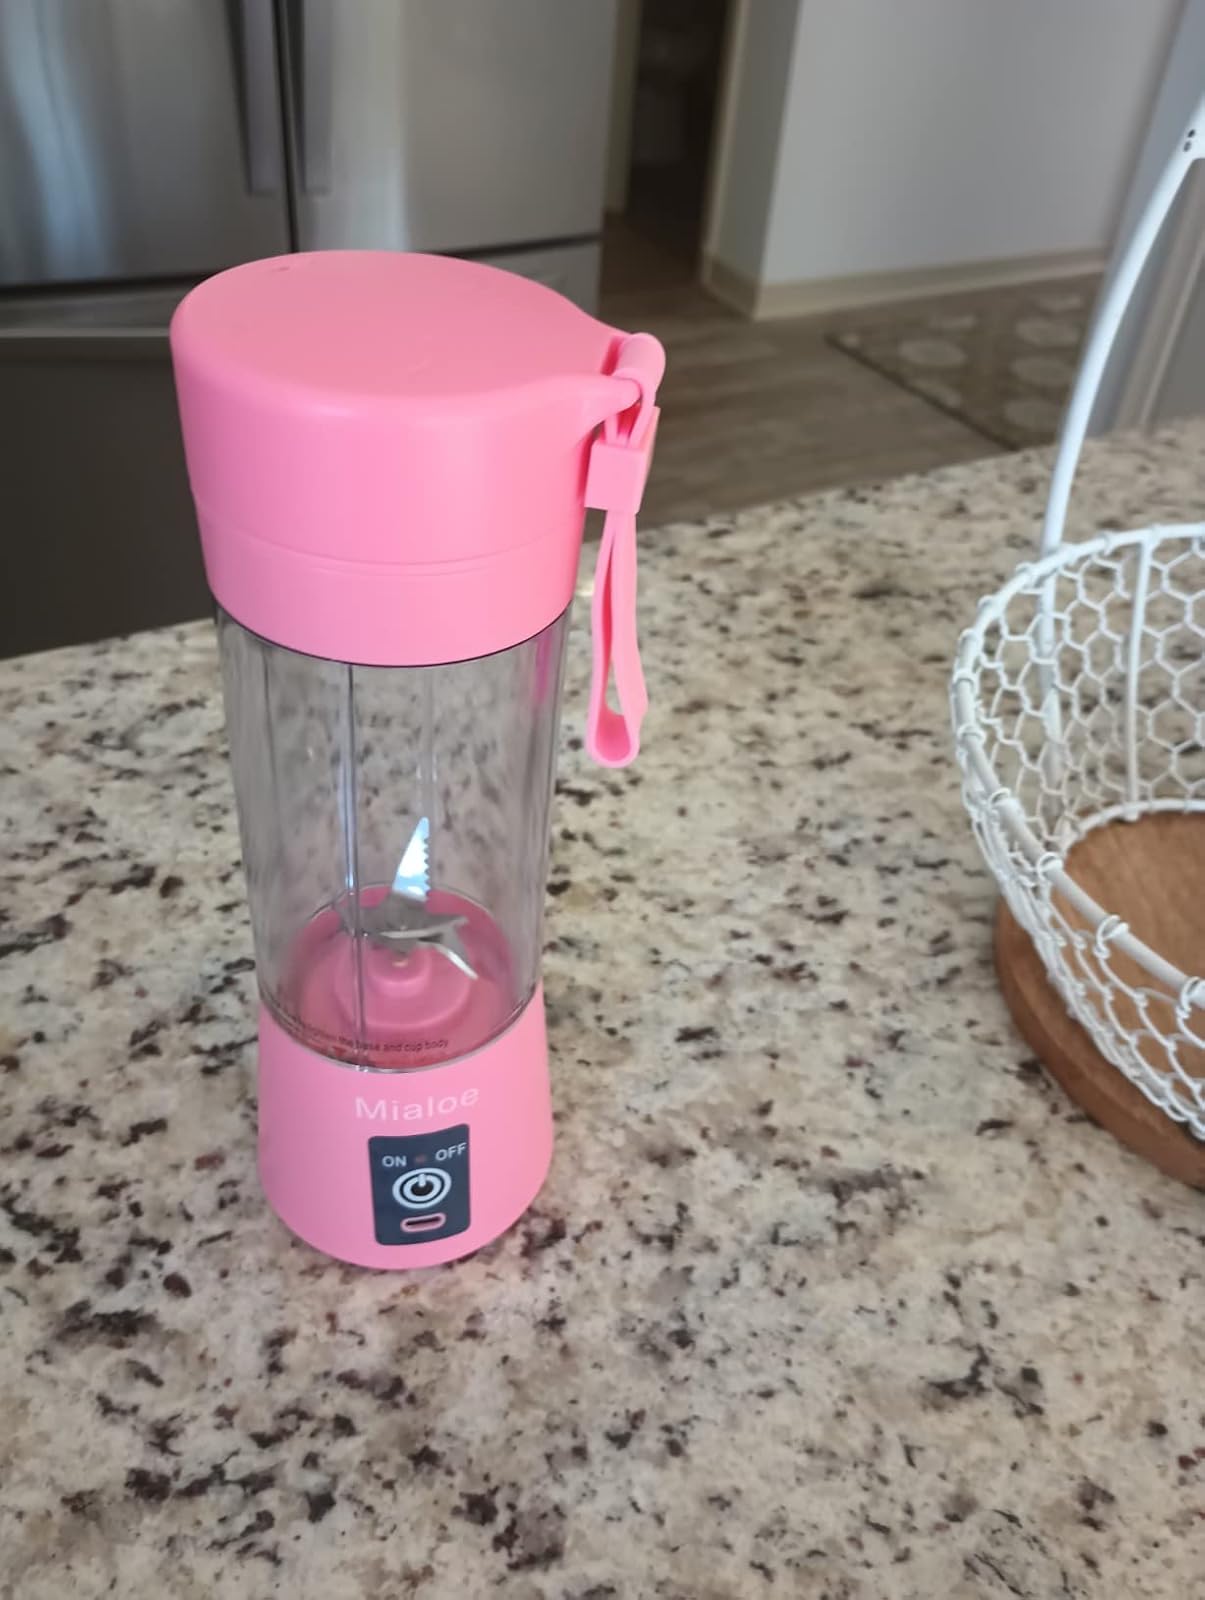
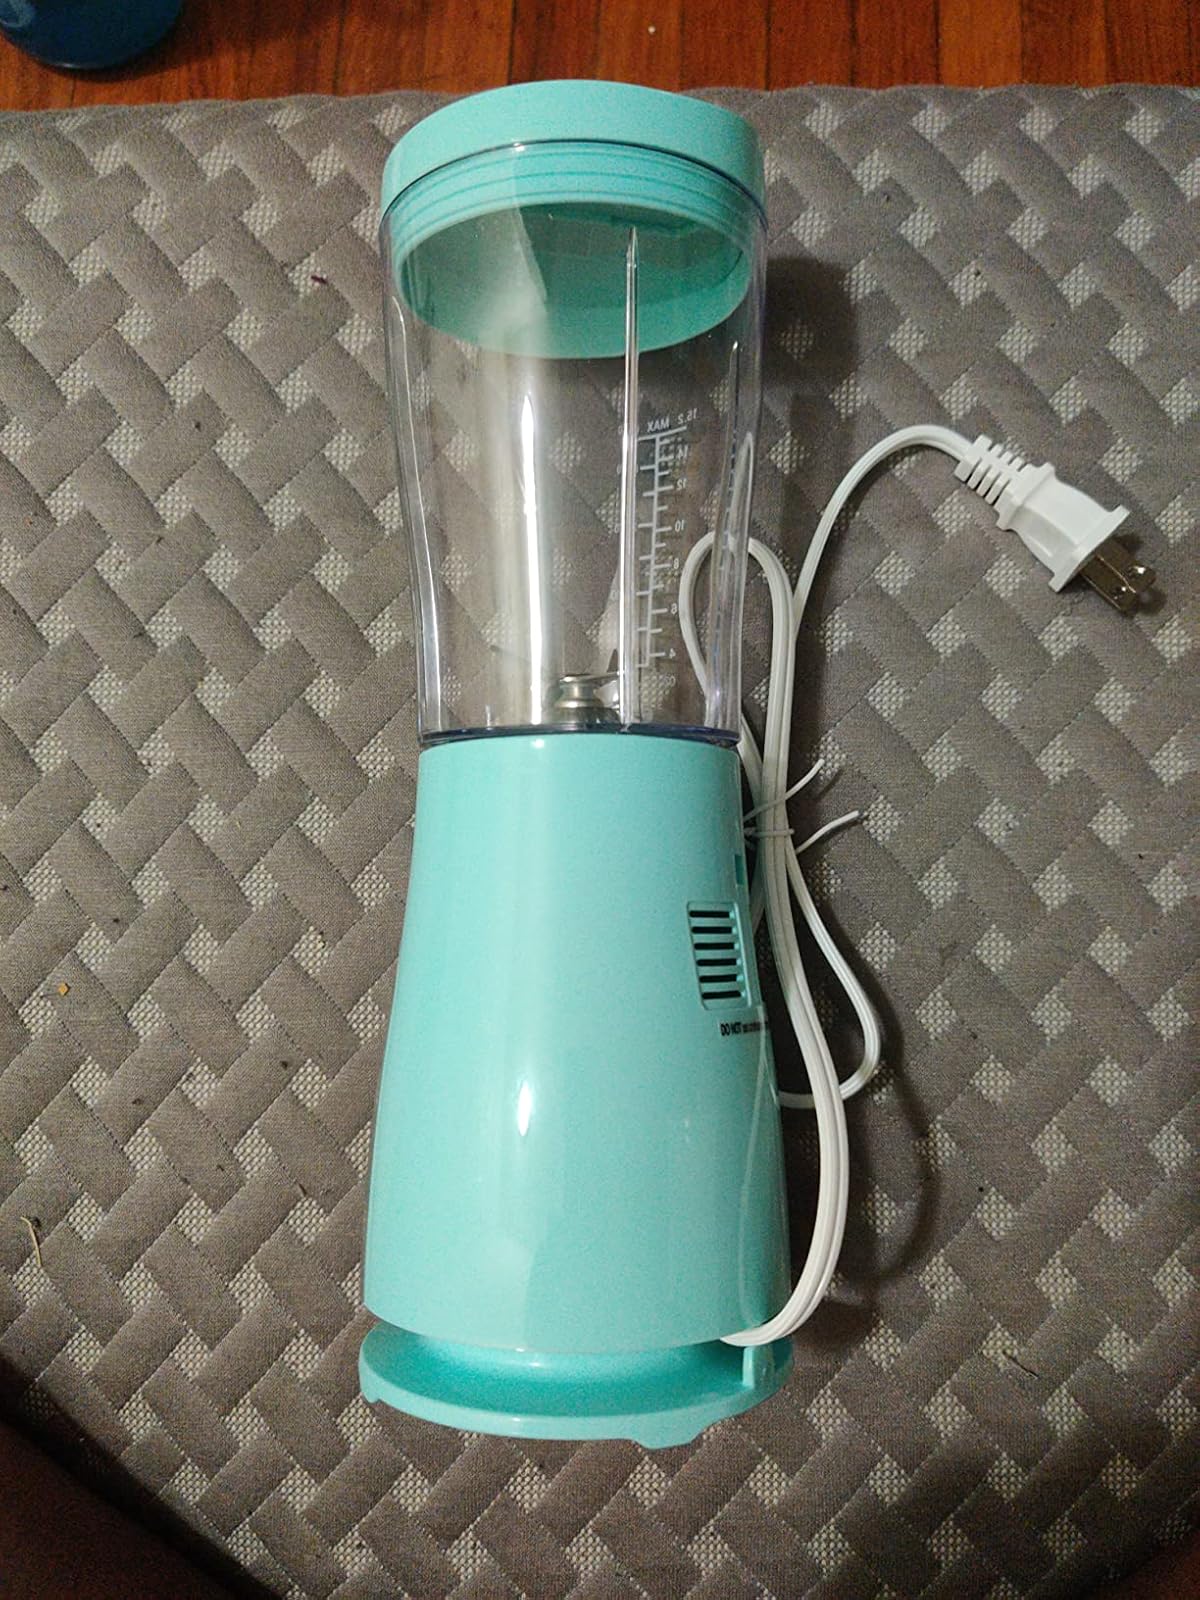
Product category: items_blender
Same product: no